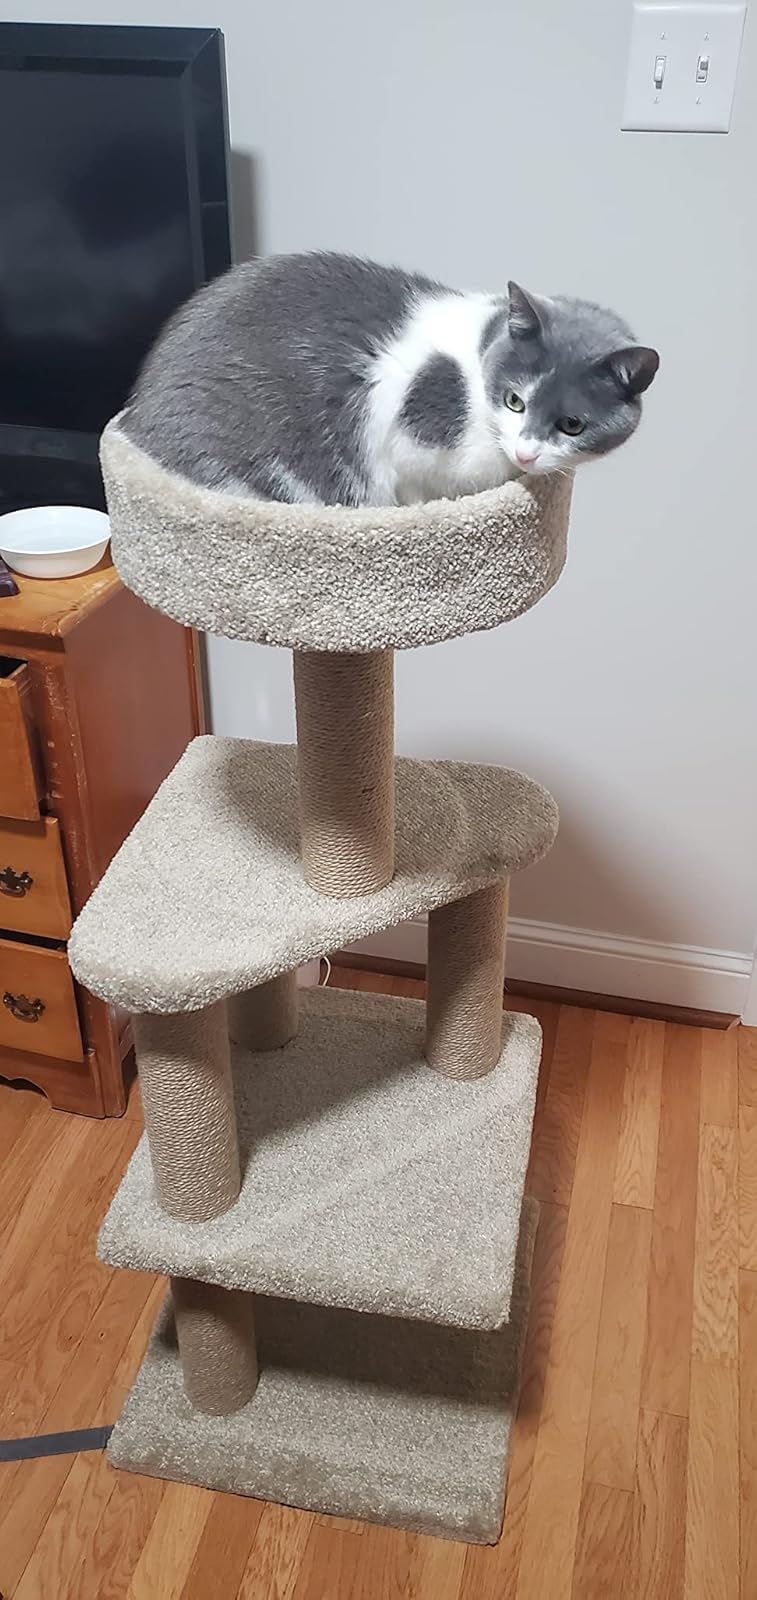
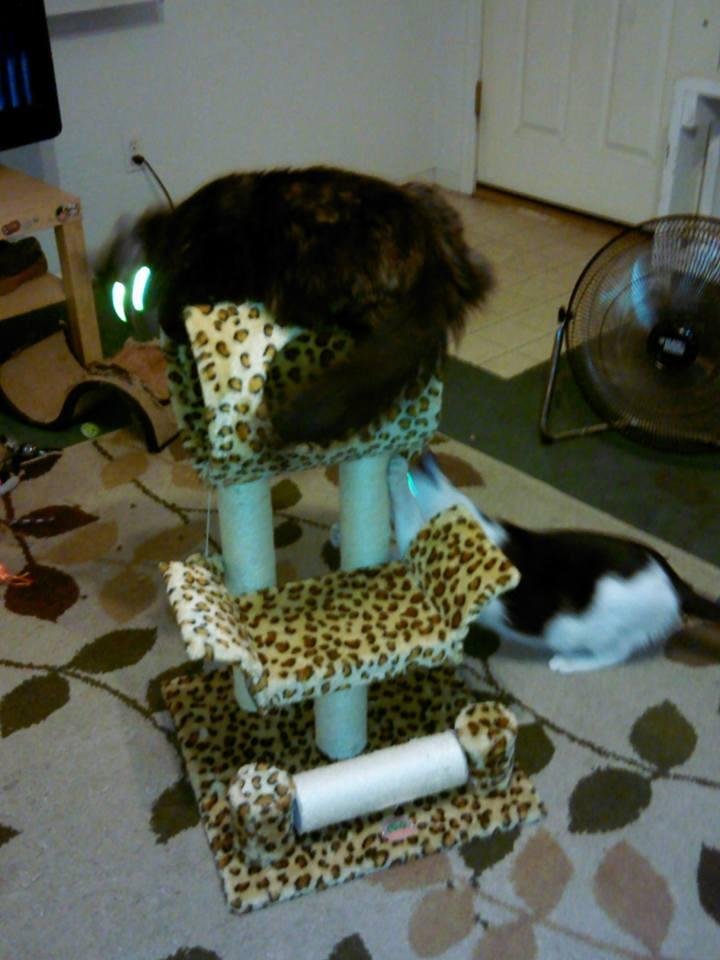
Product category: items_cat tree
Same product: no